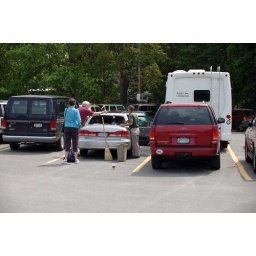
Car window hit by foul ball from Doubleday Park, Cooperstown, New York.